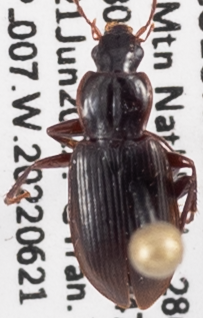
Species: Calathus advena
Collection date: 2022-06-21
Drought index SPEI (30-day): -0.244
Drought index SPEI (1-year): -1.118
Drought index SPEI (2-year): -1.19